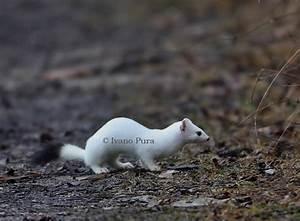
squirrel